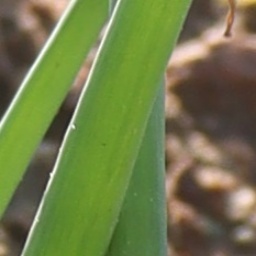
Label: healthy